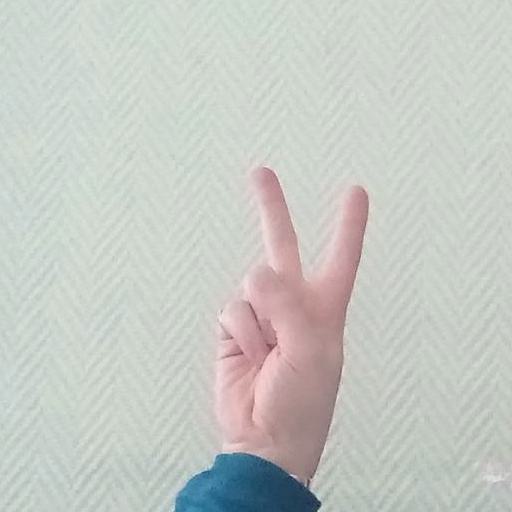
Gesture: peace